House with Chimaeras

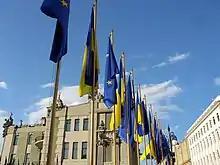
Flags of Ukraine and the European Union in front of the building during an official event

During the time of the restoration, conducted by "UkrNIIProektRestavratsiya" and headed by Natalia Kosenko, the workers unearthed the whole lower floor, which had been filled in during Soviet times to strengthen the building's foundation. Restoration of the elaborate decor of the interior had to be fully redone. In the courtyard, the restorers placed an artificial lake, fountains, and a miniature garden—all of which had been in Horodecki's original plans.